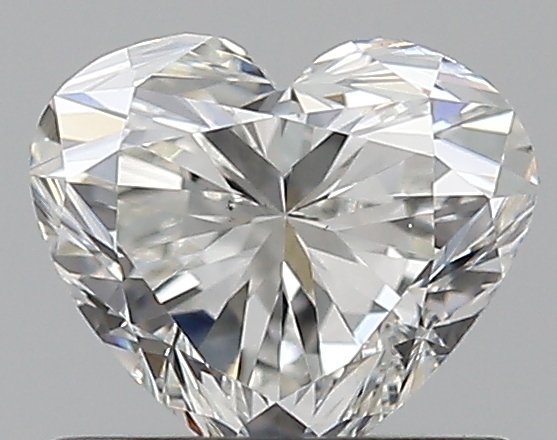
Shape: heart
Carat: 0.71
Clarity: VS2
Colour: H
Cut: EX
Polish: EX
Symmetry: VG
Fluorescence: F
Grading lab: GIA
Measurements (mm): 5.31 x 6.05 x 3.65